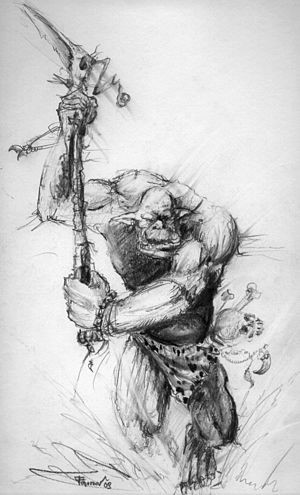
Ork
En ork fra en tegneserie.
En ork er et fantasivæsen. De optræder i flere forskellige fantasiuniverser og varierer i udseende, men er typisk uhyggelige at se på med mørkegrøn hud og store hugtænder stikkende ud fra undermunden.